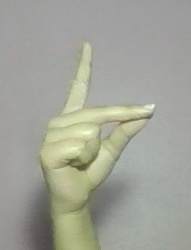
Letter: ta